Rivarolo Ligure

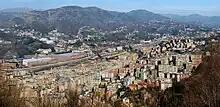
Panorama

Rivarolo Ligure is a quarter in the north side of the city of Genoa, and is part of the Municipality Valpolcevera of Genoa.